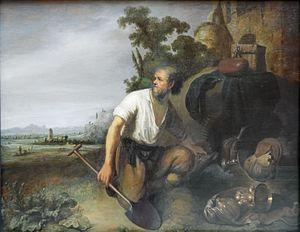
La parabole du trésor caché est une parabole prononcée par Jésus-Christ, telle que nous la rapporte l'Évangile selon Matthieu Mt 13. 44. Elle illustre la grande valeur du Royaume des Cieux et précède immédiatement la parabole de la perle. Ces deux paraboles ont inspiré nombre d'artistes, comme Rembrandt.